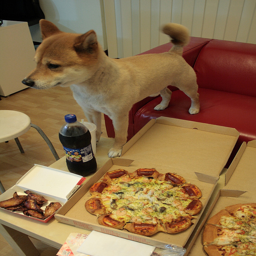
A cute dog standing on a box of pizza.
A dog with its front paws on a coffee table with two pizzas and chicken wings on it.
A small dog standing on a red couch with its front paw resting on an open pizza box.
A small dog stands on furniture above take out pizza.
a brown dog standing next to some pizzas